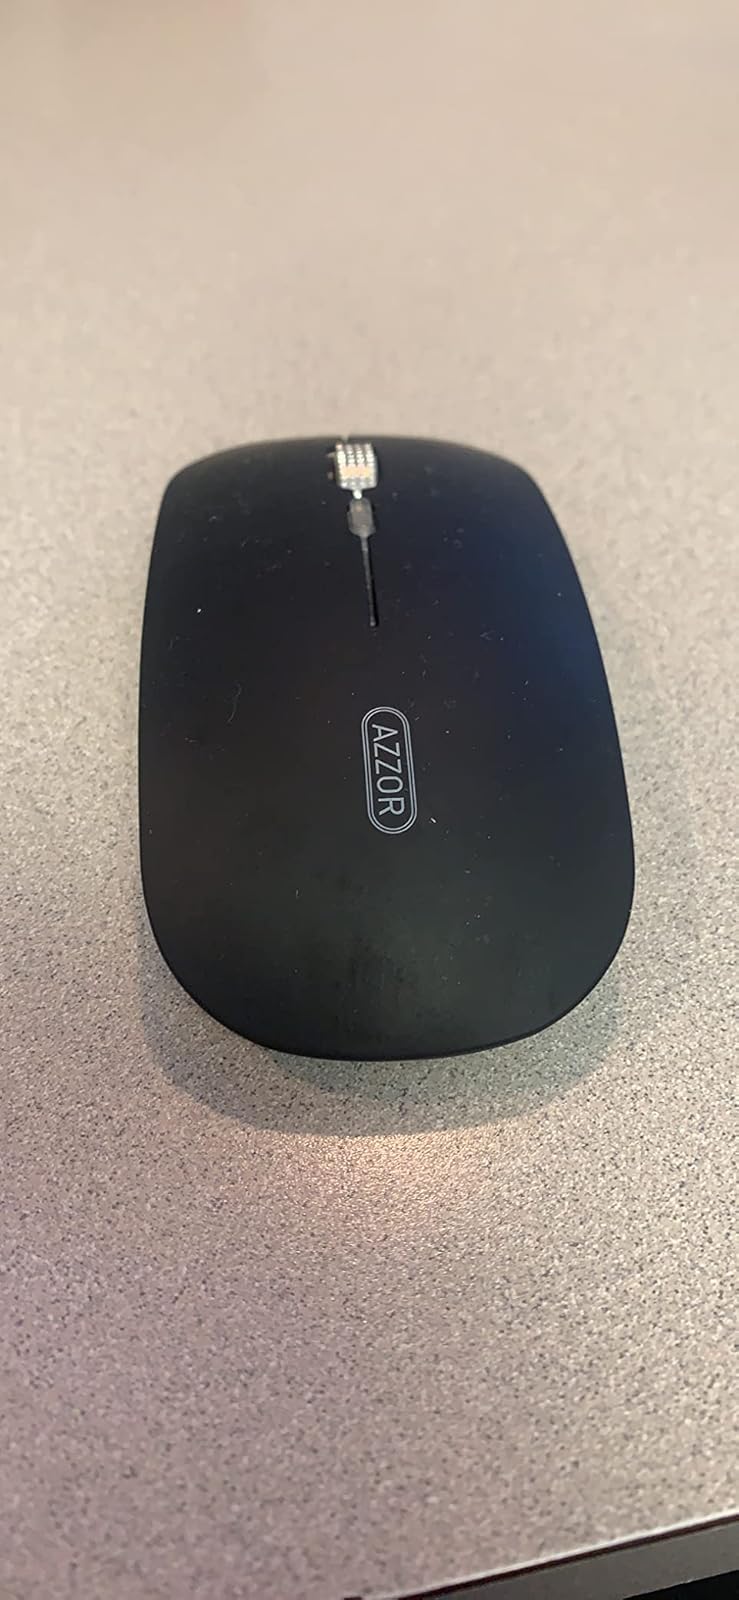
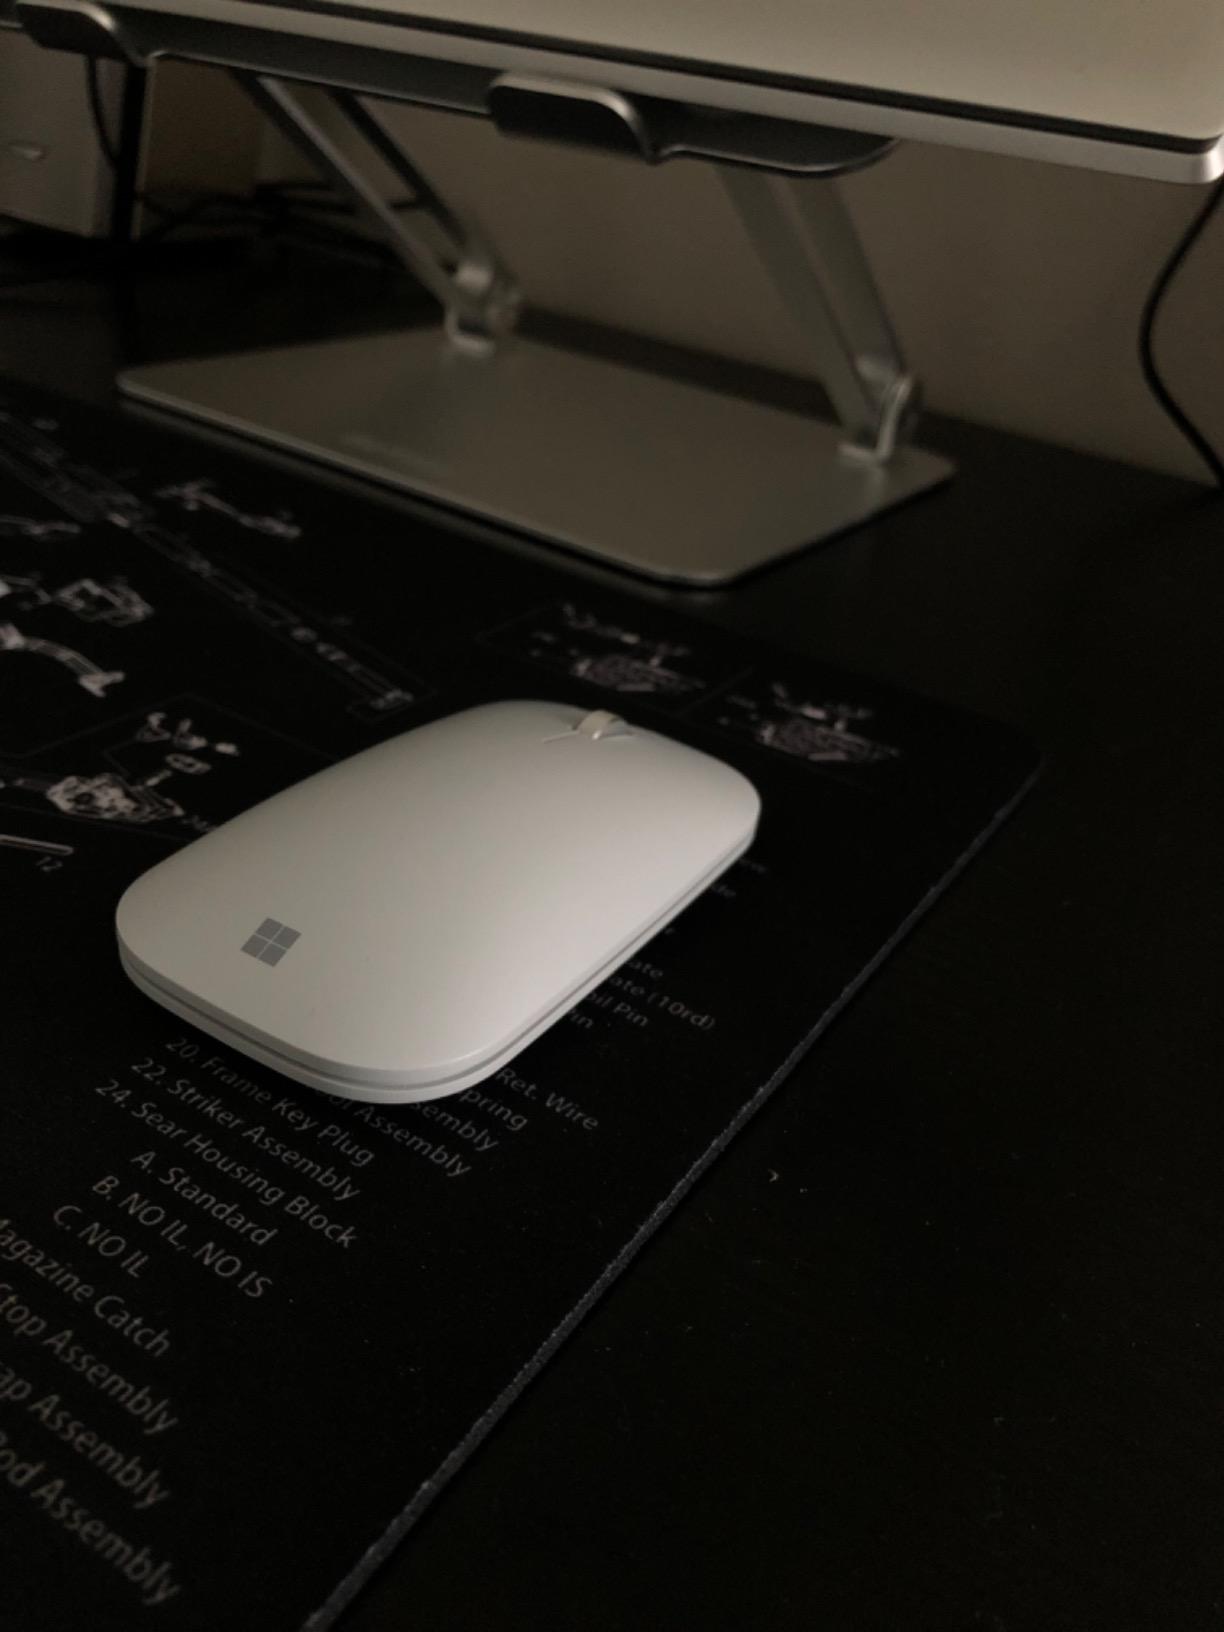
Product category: mouse
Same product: no